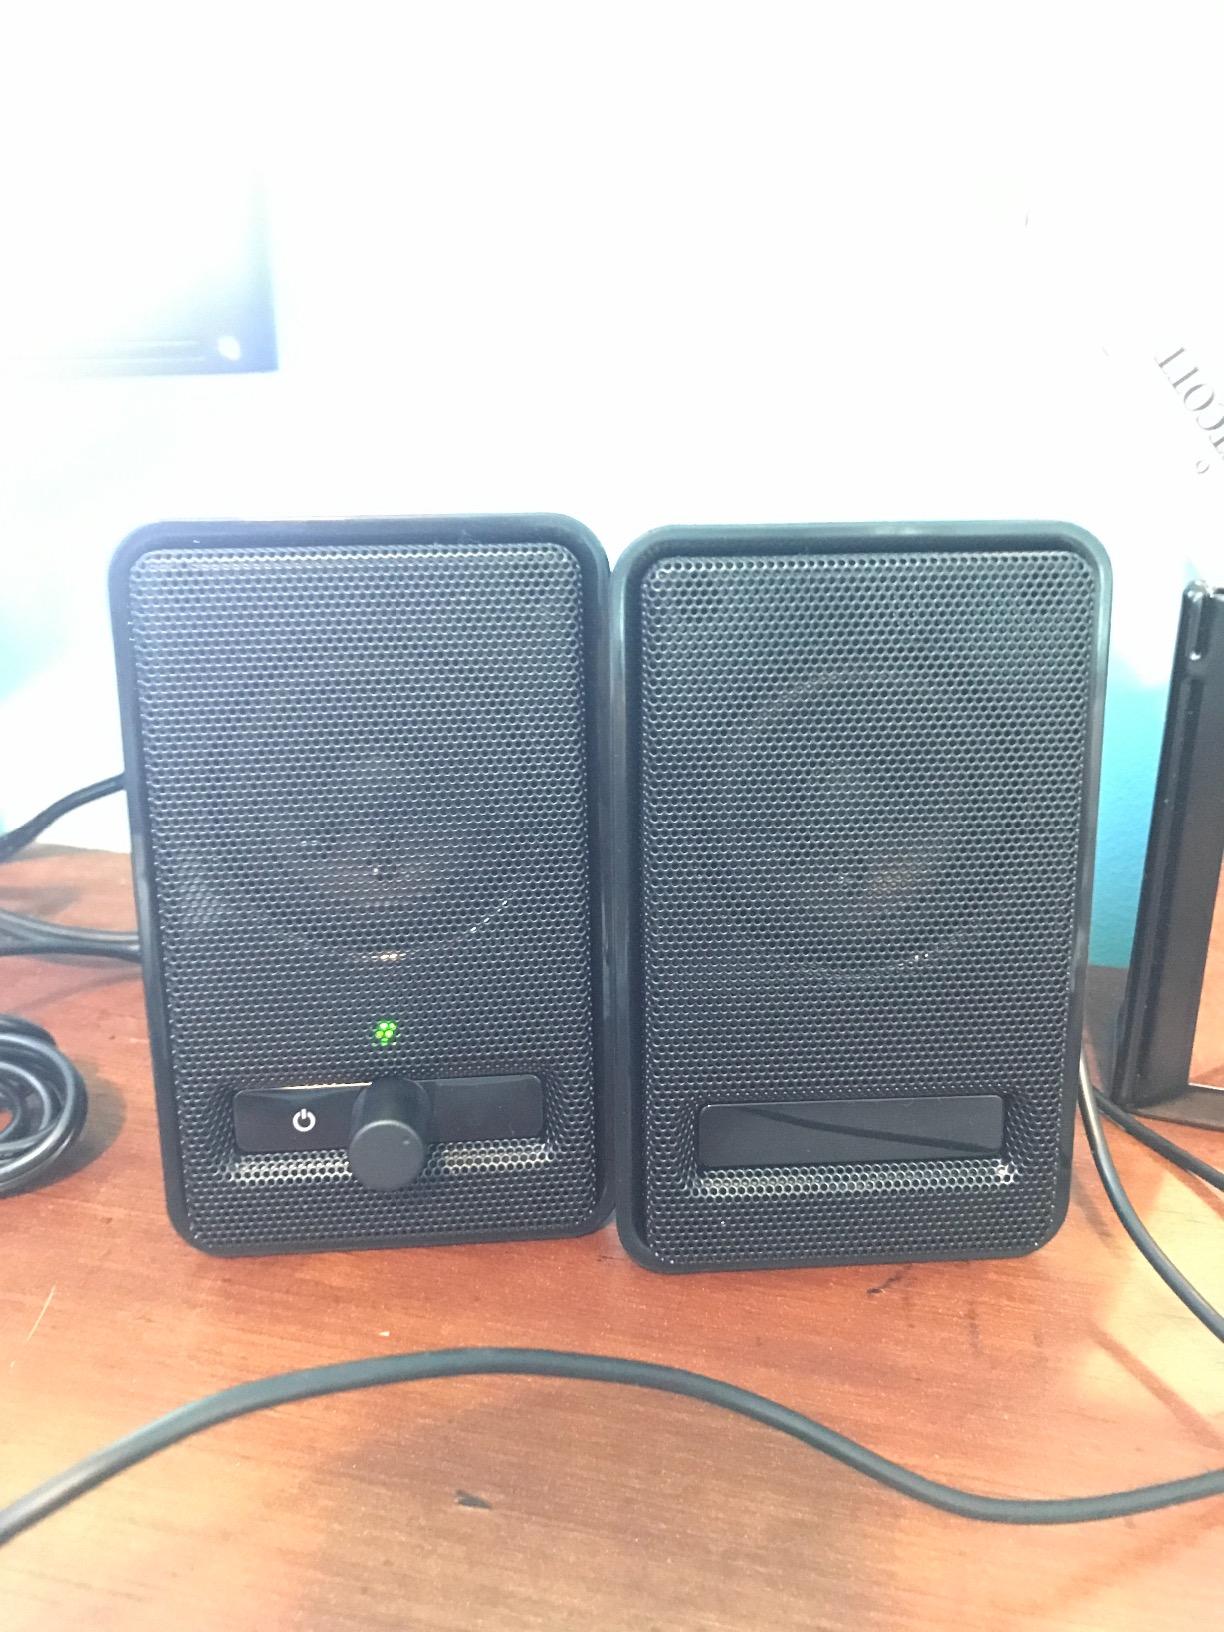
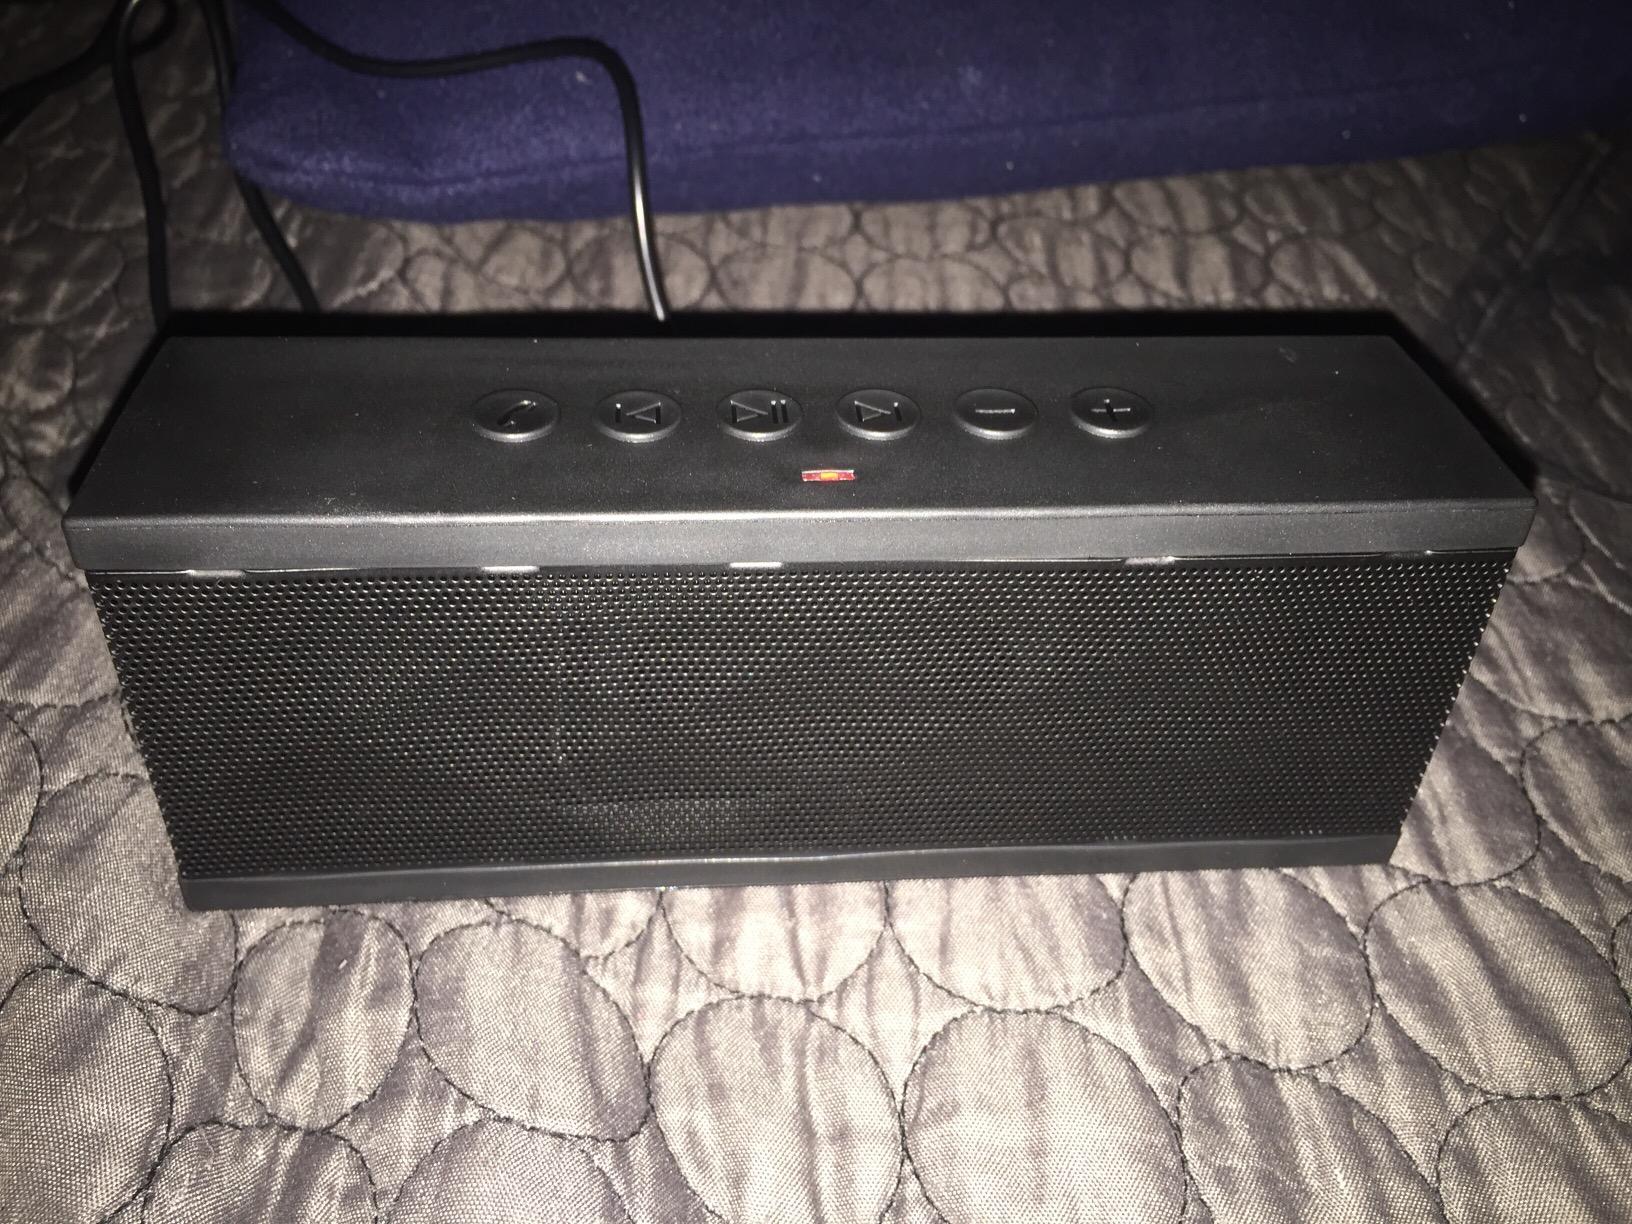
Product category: speaker
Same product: no